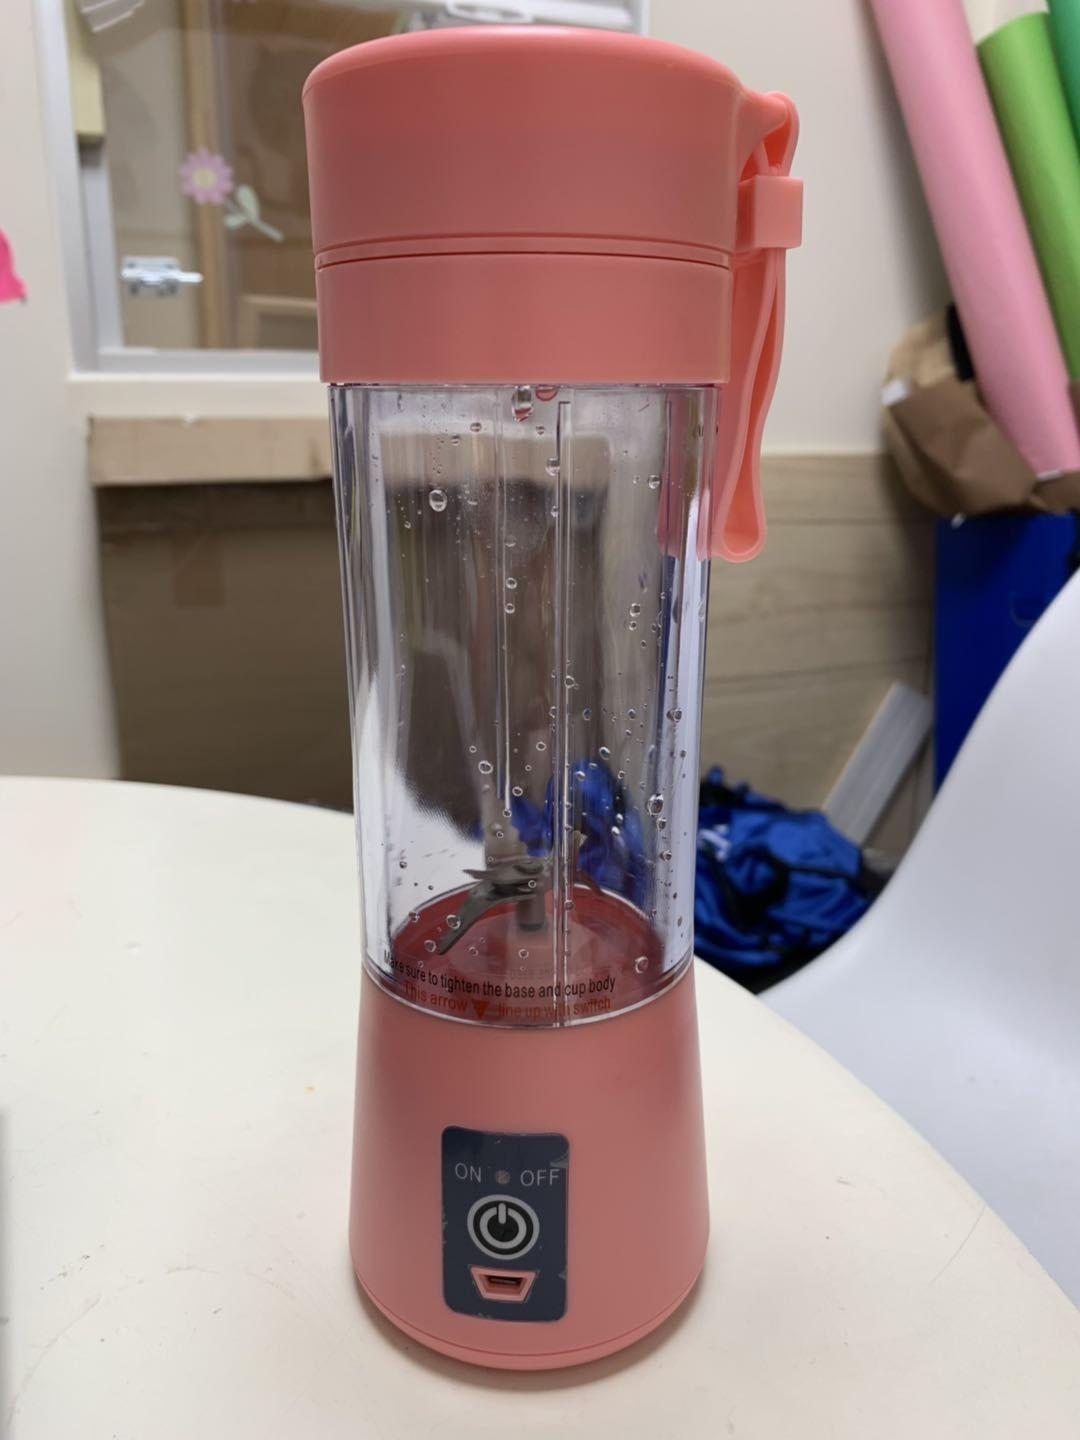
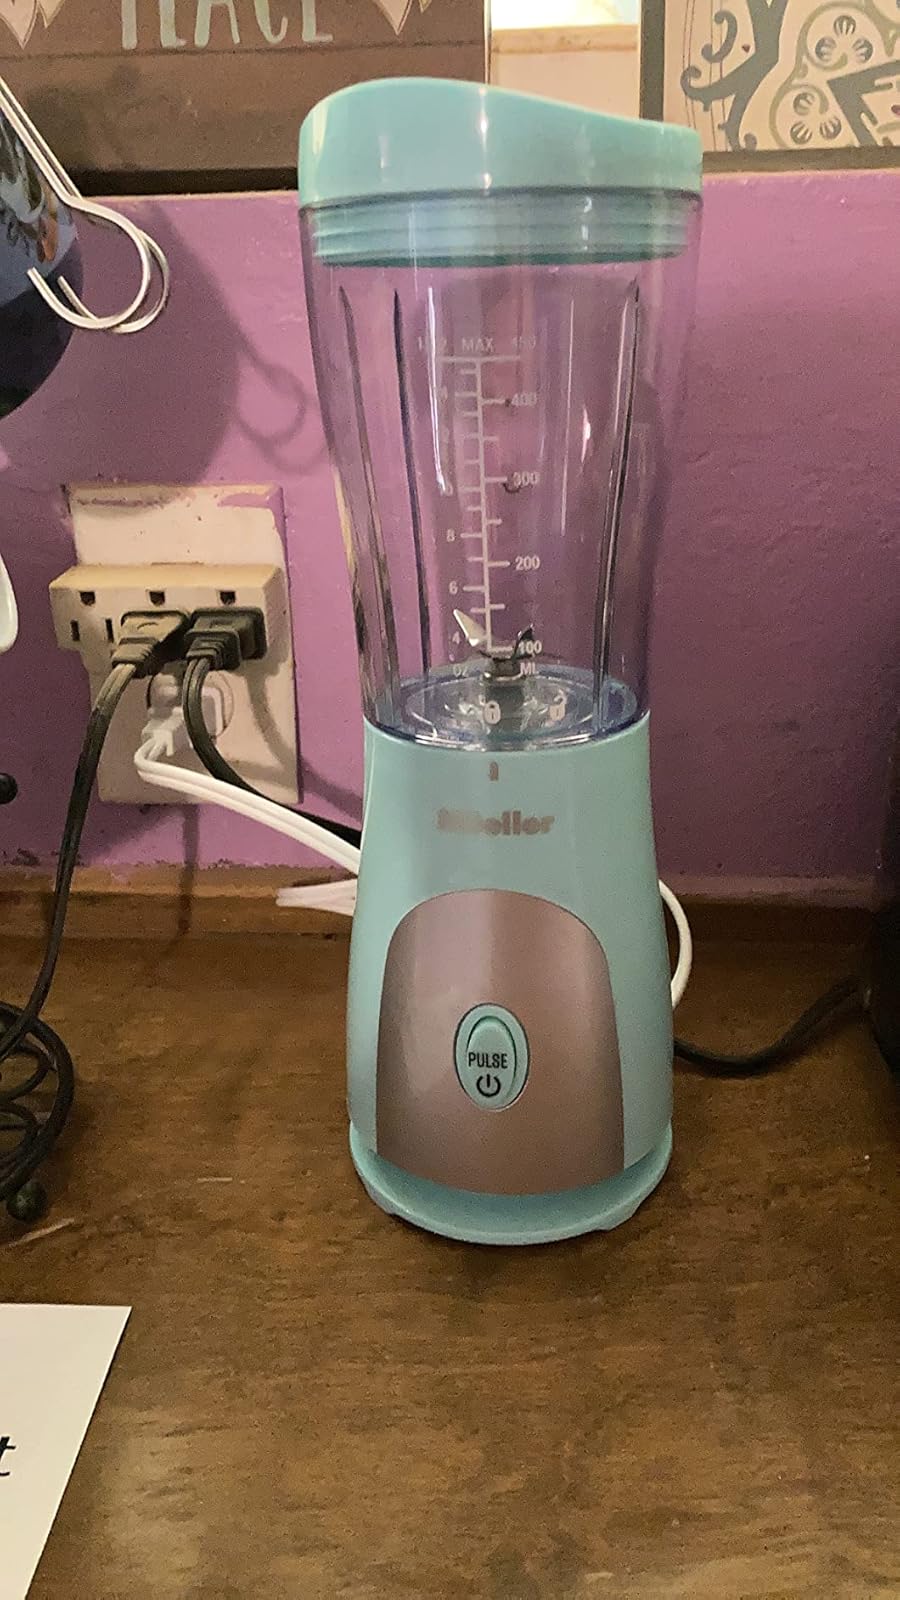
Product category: items_blender
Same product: no